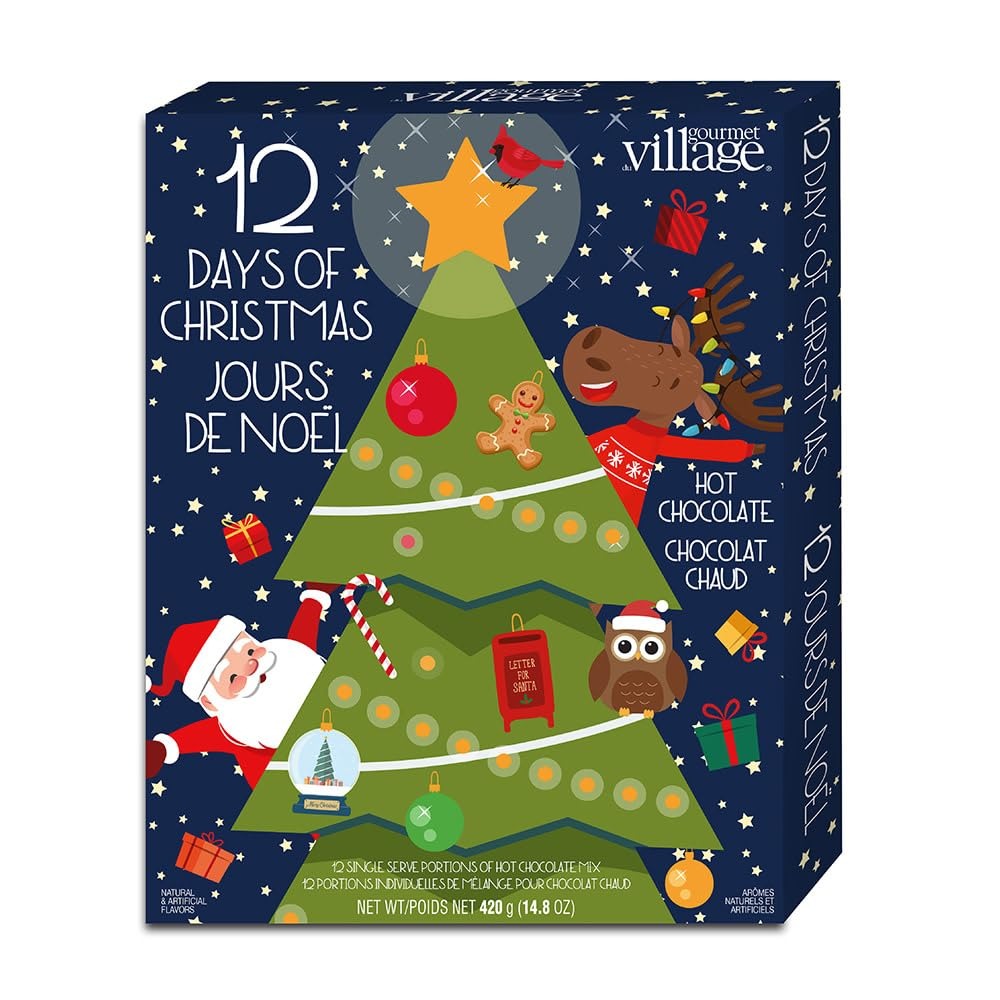
Item Name: Gourmet du Village Advent Calendar Gift Box, 12 Christmas Season Single-Serve Hot Chocolate Mixes in Assorted Flavors
Bullet Point 1: Celebrate a hot chocolate a day; open each day's designated window to find a festive hot chocolate
Bullet Point 2: Includes 12 holiday, single-serve hot chocolate mix with an assortment of flavors, like Gingerbread, Candy Cane, Holiday Train and more
Bullet Point 3: Count down the days to Christmas, or extend the holiday season by starting on Christmas
Bullet Point 4: Book-style gift box features Christmas graphics and 12 window tabs
Bullet Point 5: 12" x 9.4" x 1.25", 14.8 oz
Product Description: Discover a New Hot Chocolate a Day Celebrate the 12 Days of Christmas with this cozy hot chocolate advent calendar. Each day open up one of the designated windows and you'll find a new festive hot chocolate to enjoy. Includes 12 holiday, single-serve hot chocolate mix with an assortment of flavors, like Gingerbread, Candy Cane, Holiday Train and more. Use it as a countdown calendar to Christmas, or extend the holiday season and start opening your calendar on Christmas. Book-style gift box features Christmas graphics and 12 window tabs. Calendar dimensions: 12"H x 9.4"W x 1.25"D. 14.8 oz. Hot chocolate mixes are prepared in Canada. The 12 Days of Christmas Hot Chocolate Advent Calendar includes 12 flavor pouches: Holiday Train hot chocolate, Gnome hot chocolate, Candy Cane hot chocolate, Nutcracker, Owl hot chocolate, Gingerbread hot chocolate, Snowman White Candy Cane, Santa Double Truffle, Snowglobe Salted Caramel, Penguin Hot Chocolate, Polar Bear White hot chocolate, and Reindeer Double Truffle with marshmallows. For each flavor, just place hot chocolate mix in a Christmas mug. Add 170-230 ml (6-8 oz) boiling water or very hot milk. Stir well. Enjoy!12 single serve portions. Prepared in Canada. Gluten free. 420 g (14.8 oz). Ingredients for Mixes: Sugars (sugar, corn syrup solids), modified milk ingredients (whey protein concentrate, dairy product solids, sodium caseinate (milk)), cocoa (processed with alkali), coconut oil, salt, dipotassium phosphate, mono- and di-glycerides, cellulose gum guar gum, natural & artificial flavors, silicon dioxide, turmeric, annatto. Allergen Info: Contains milk, coconut. Partially produced with genetic engineering.
Value: 1.0
Unit: Count

Price: 42.98